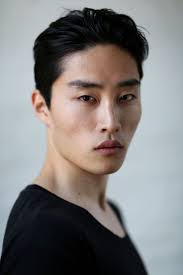
Gender: men